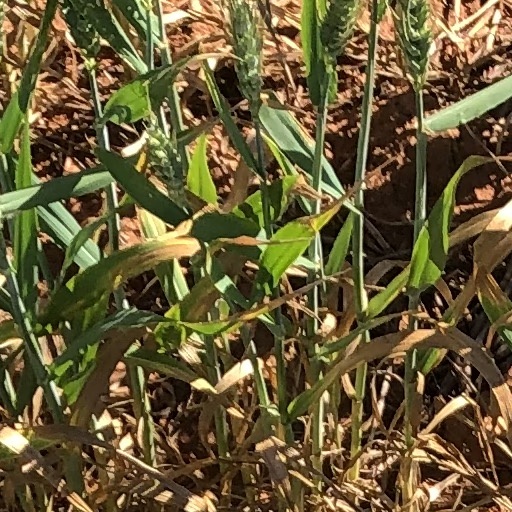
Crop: wheat